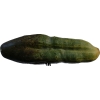
Label: cucumber